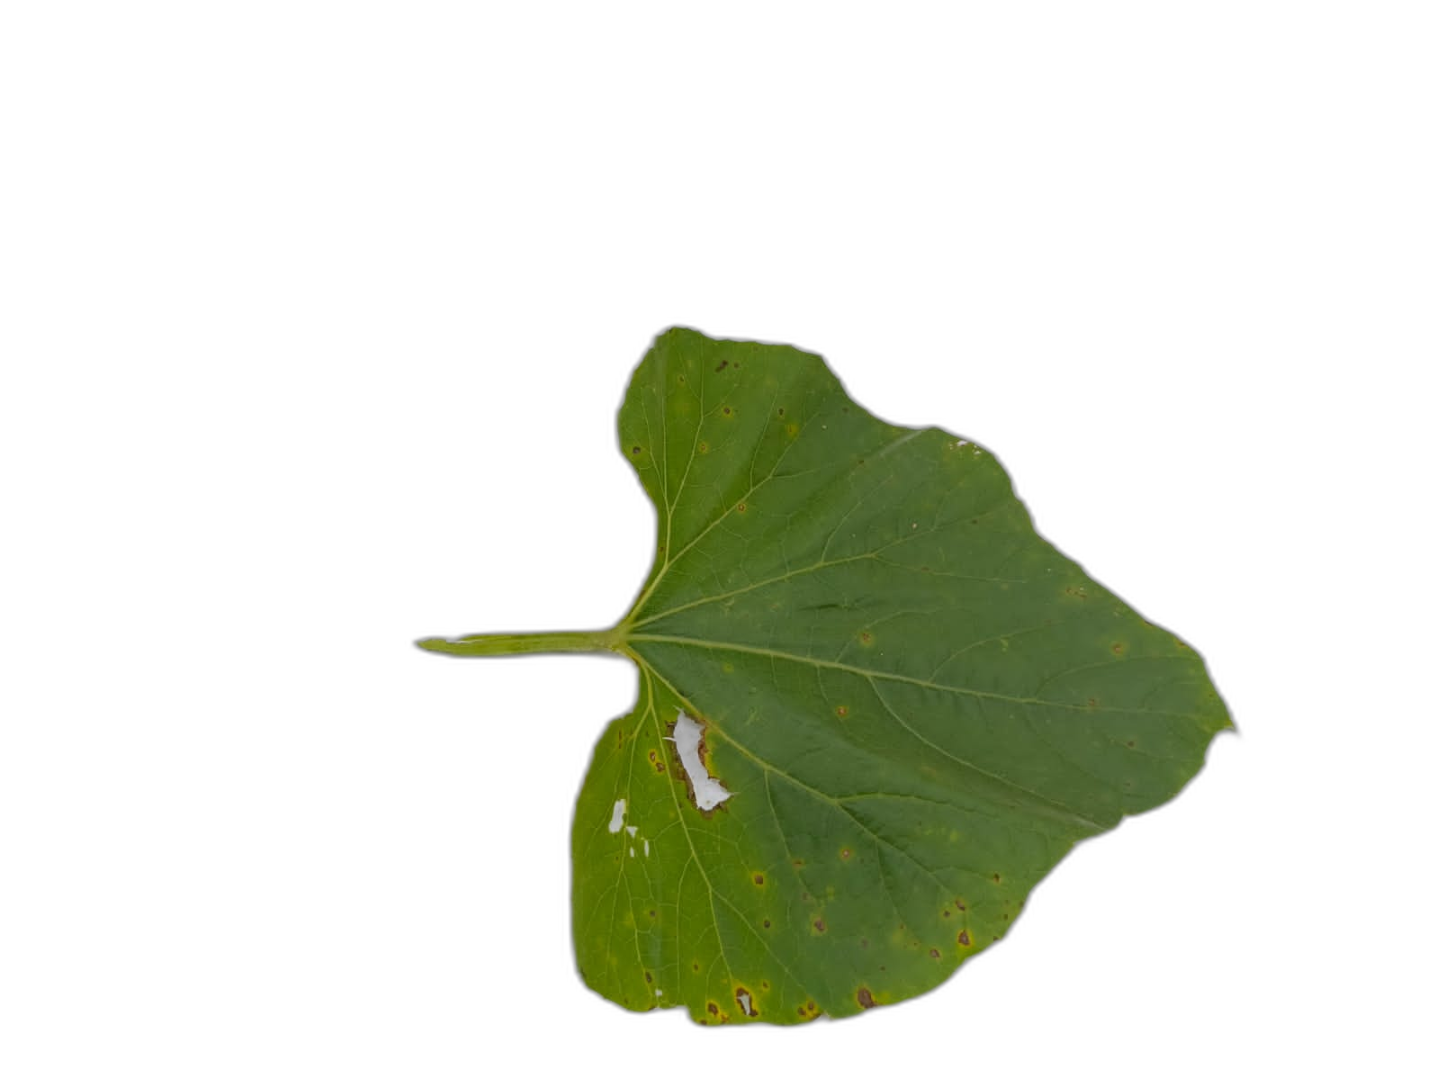
Crop: Bottle Gourd
Label: Alternaria_Leaf_Blight